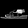
Label: Sandal